Question: Please indicate a possible affordance area of the sit_on_bicycle that can be used for sitting on
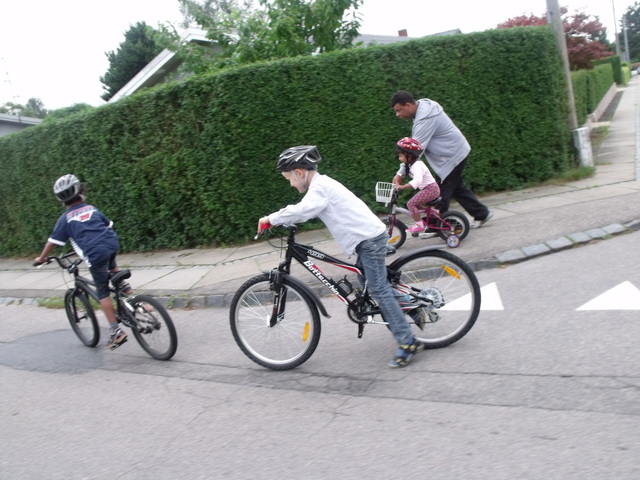
Answer: [422.476, 193.89, 444.941, 206.727]